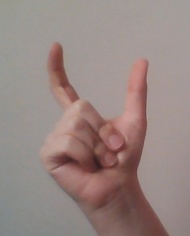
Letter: nun